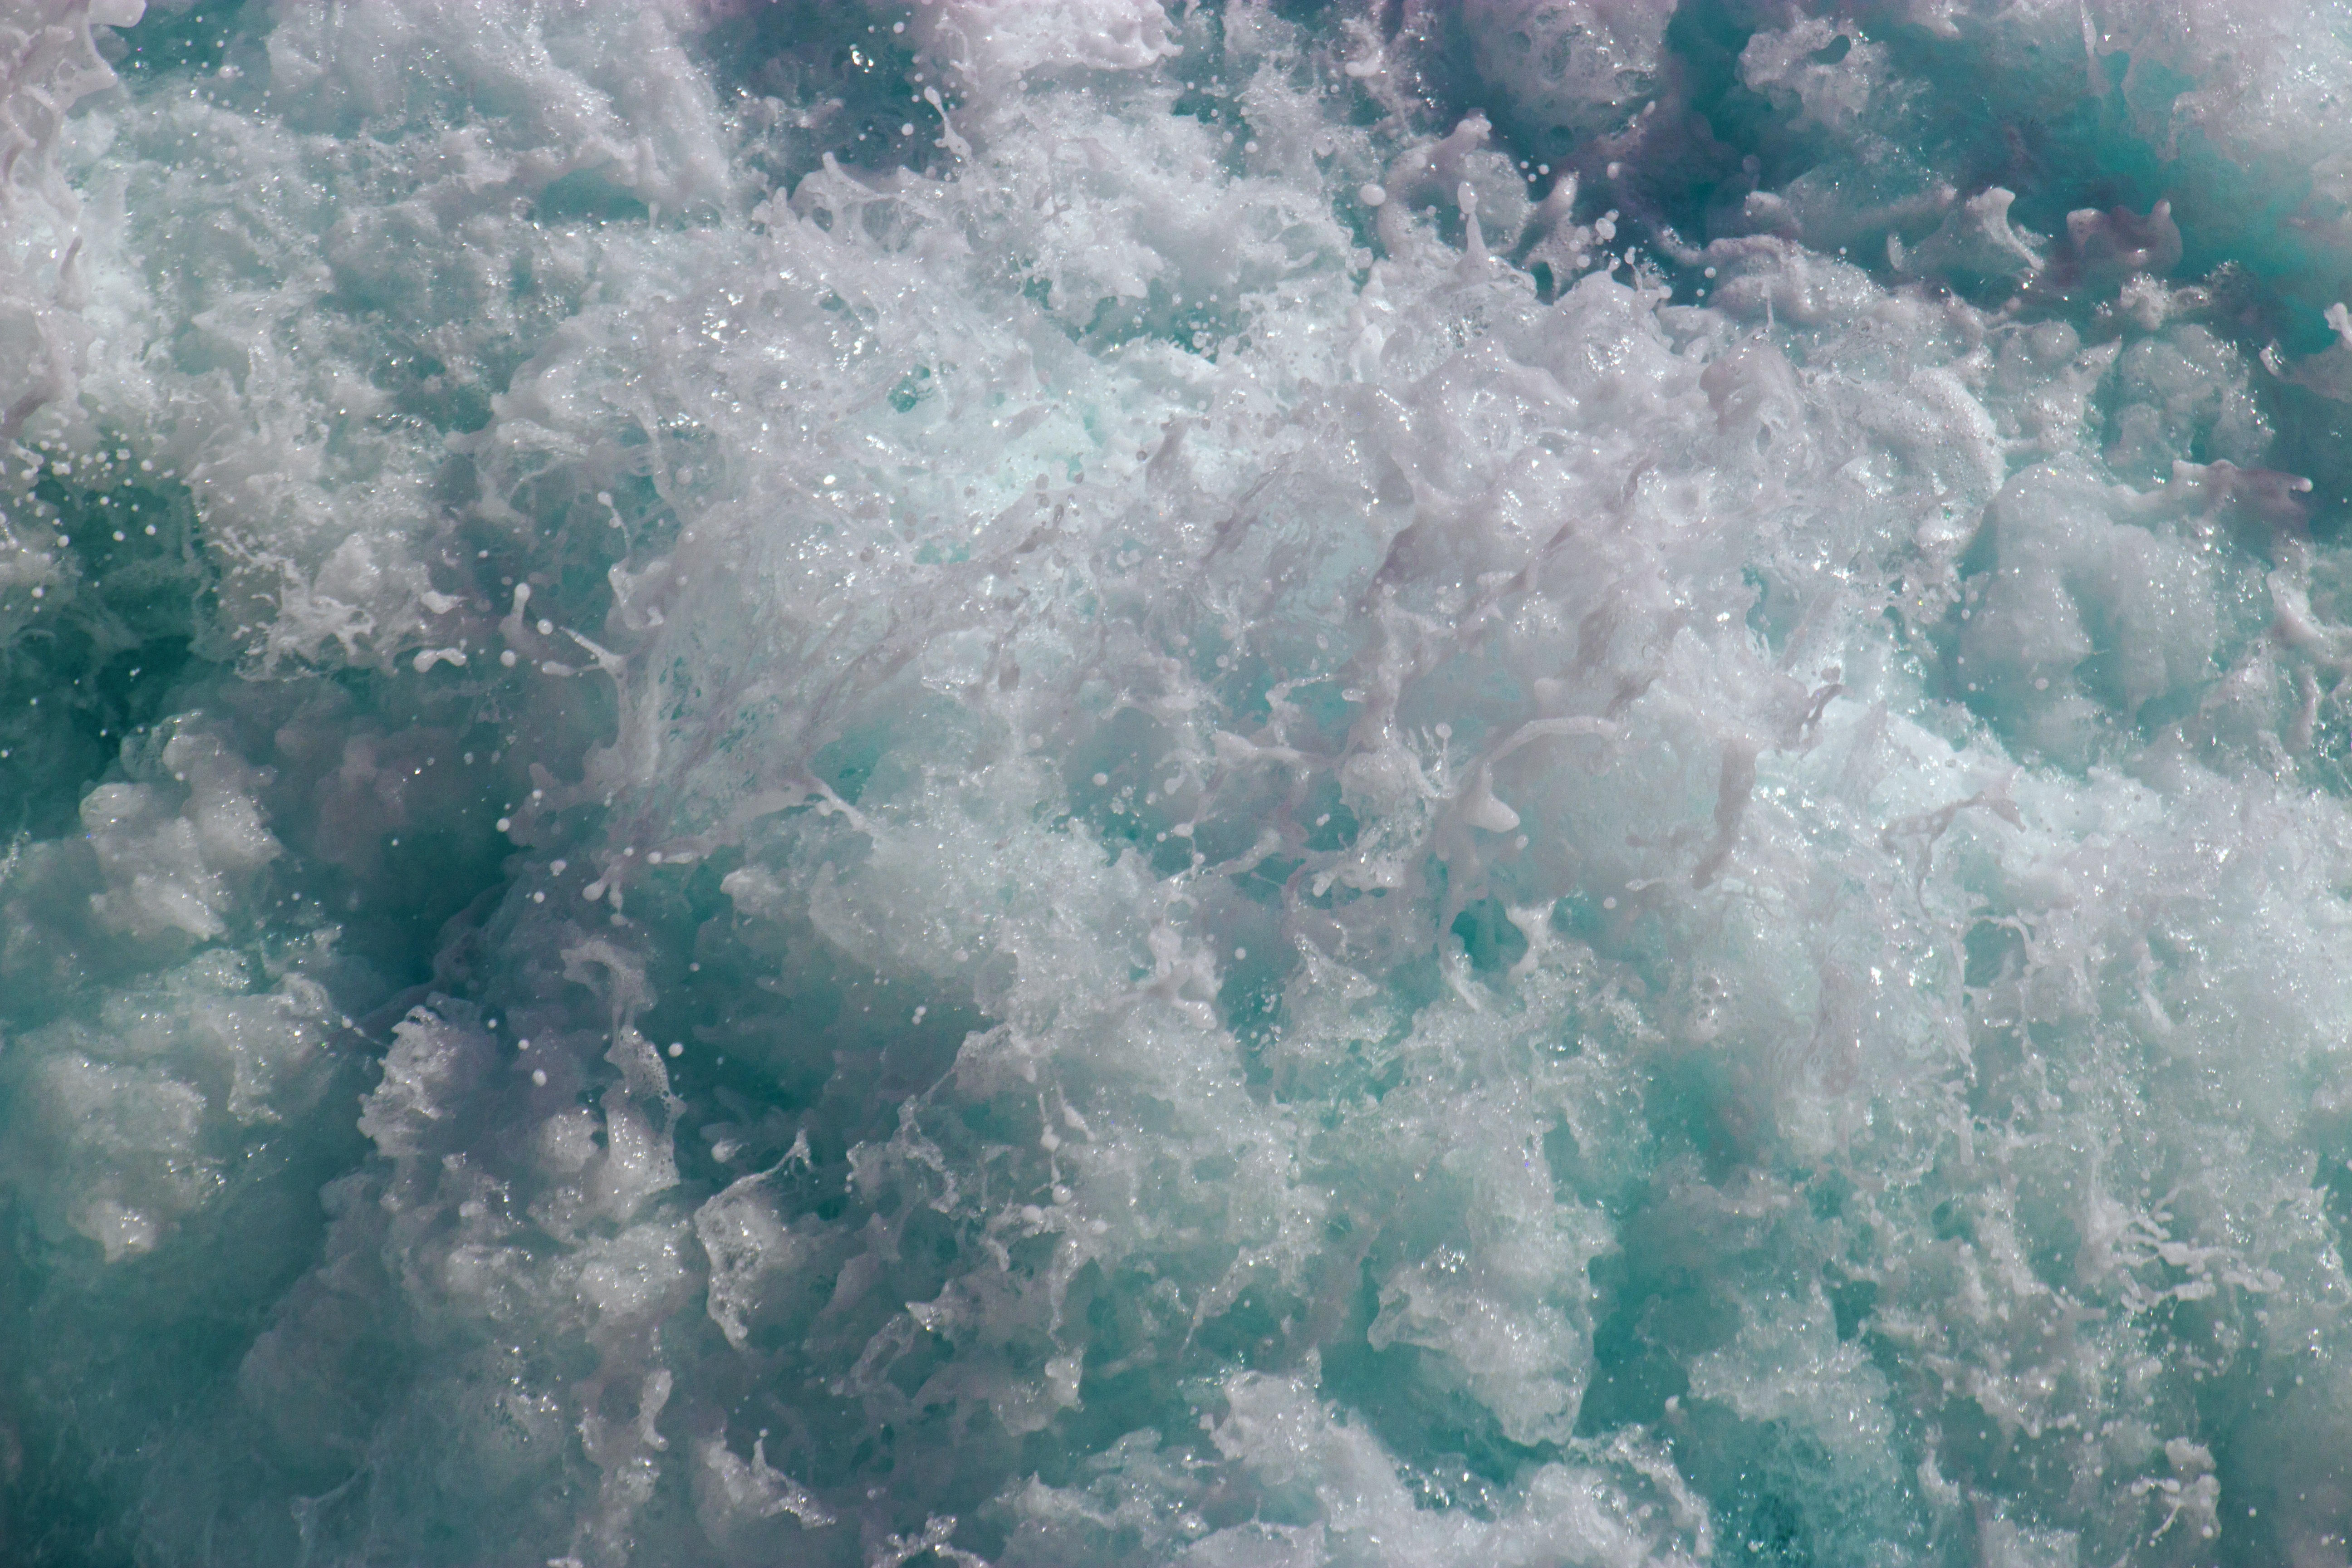
sea, water, nature, ocean, cloud, sky, wave, frost, atmosphere, ice, splash, blue, freezing, atmosphere of earth, wind wave